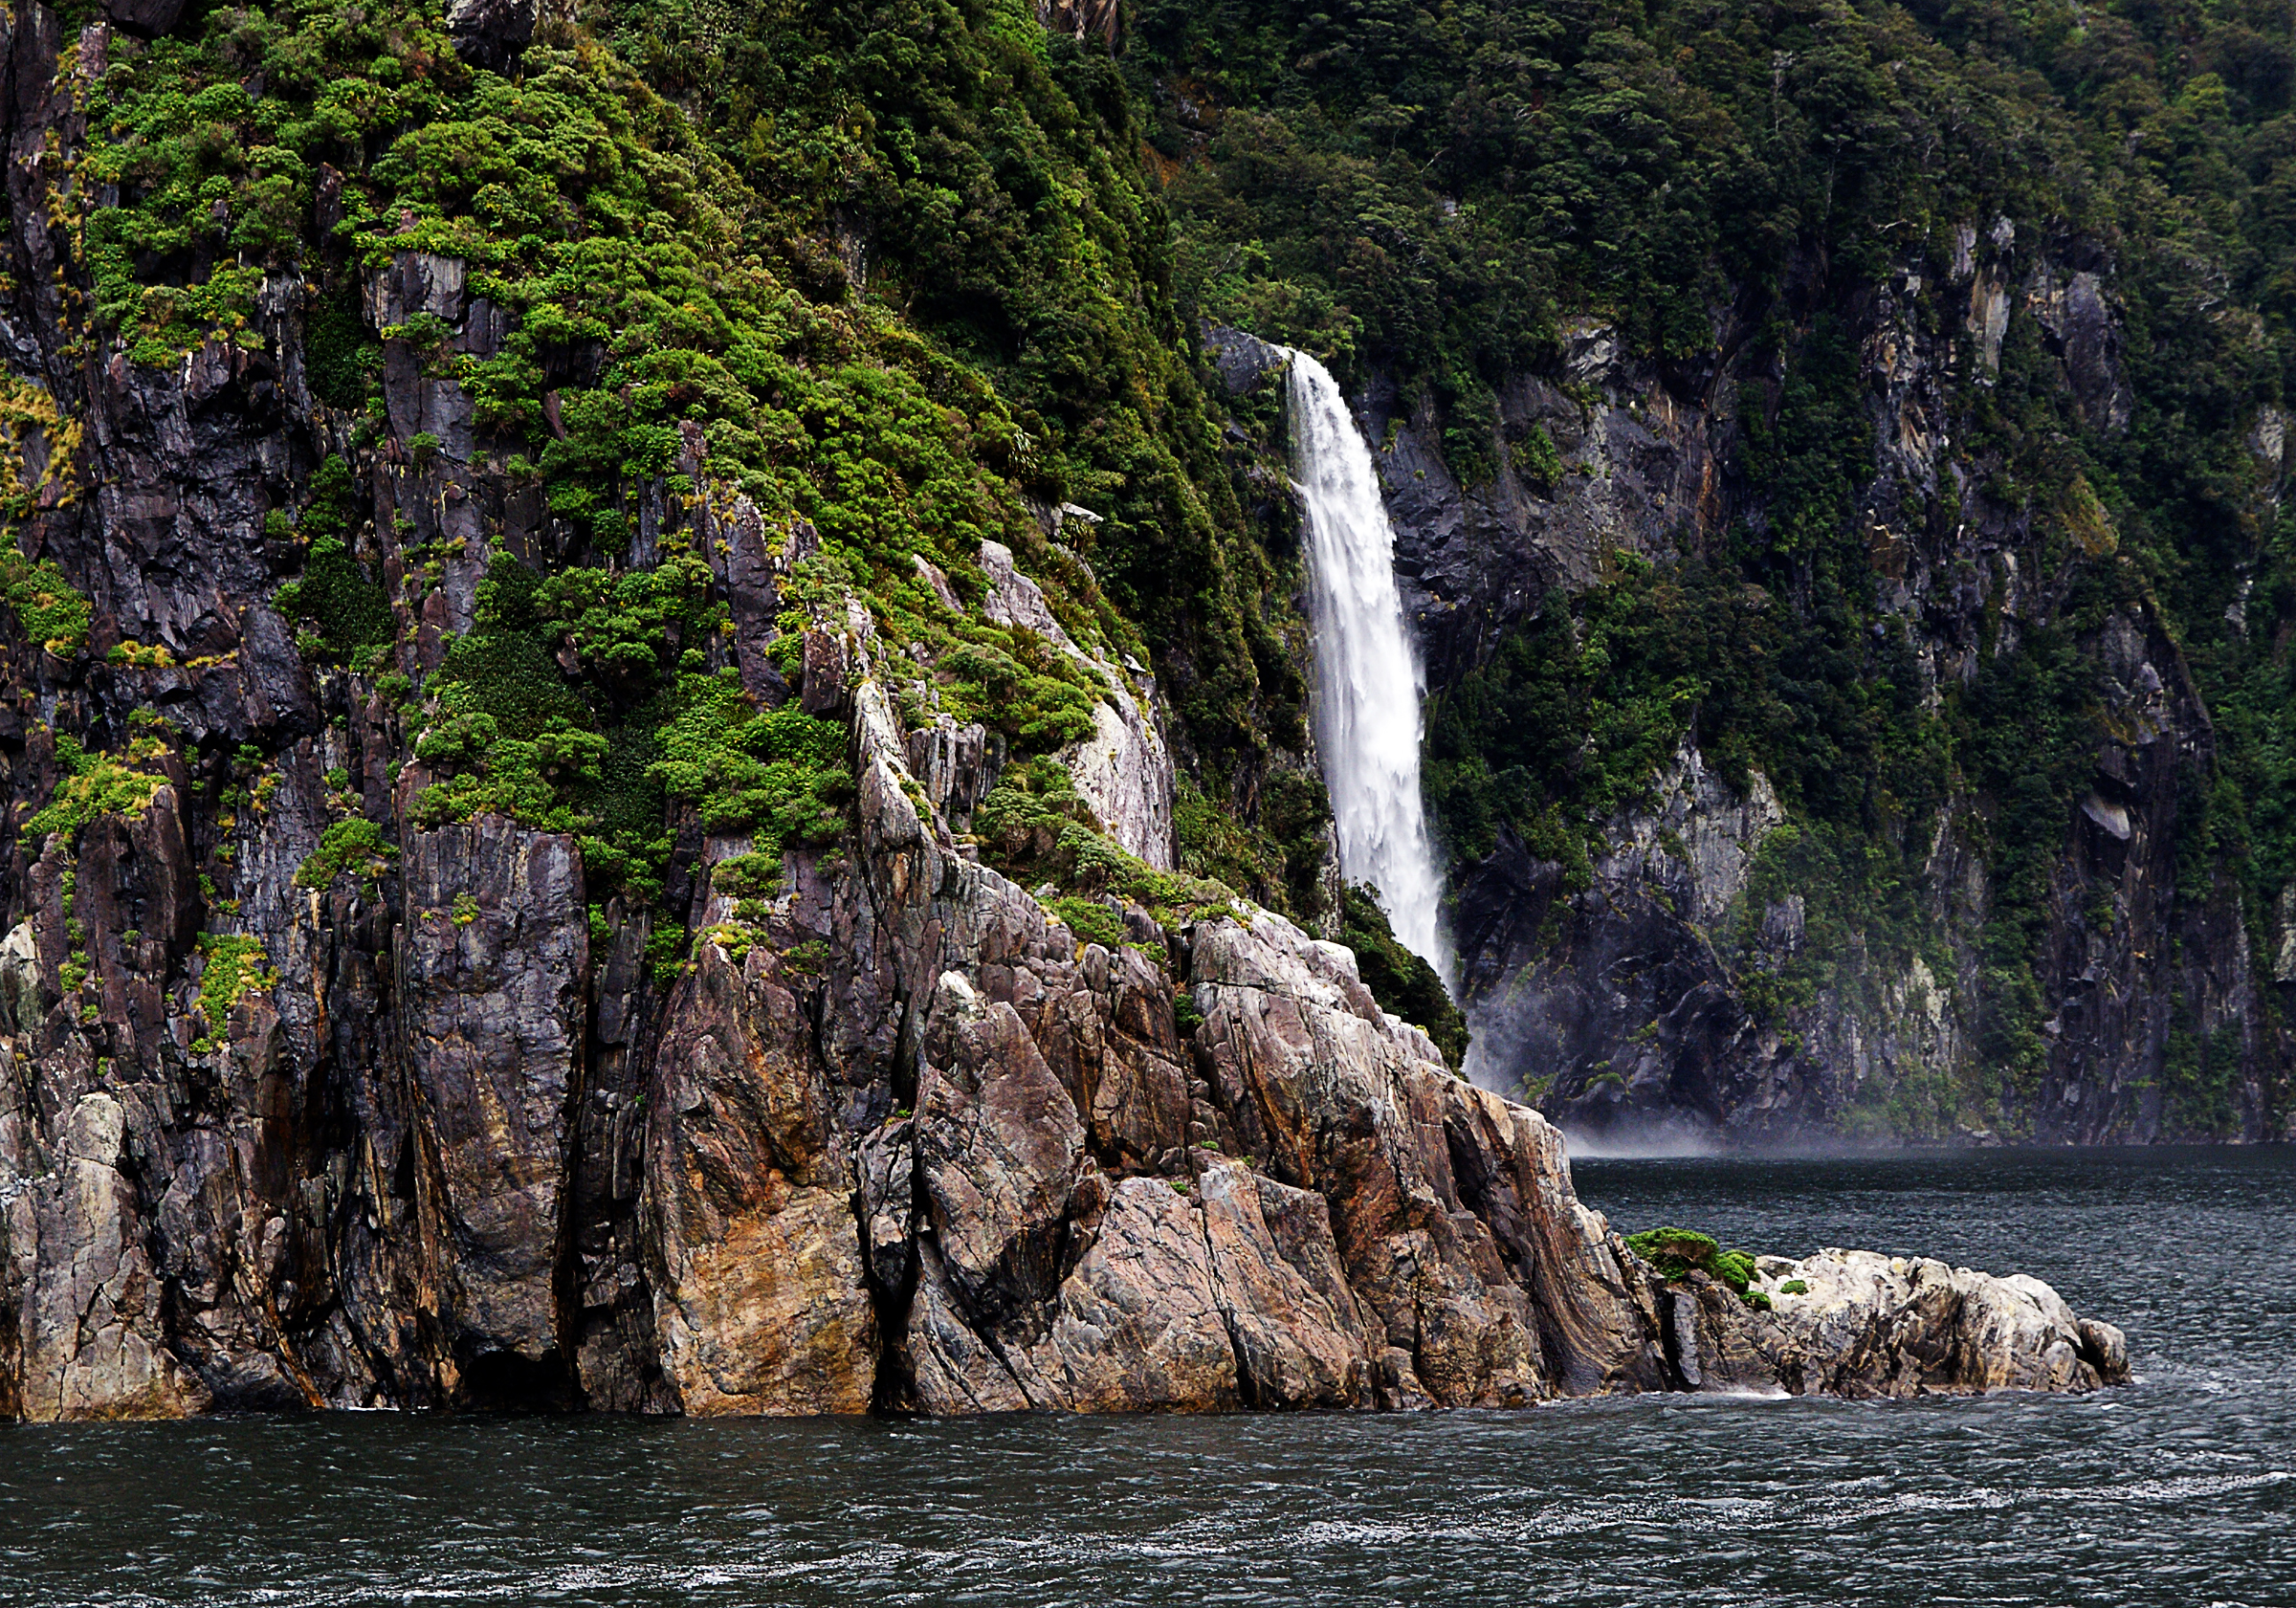
tree, water, nature, rock, waterfall, wilderness, river, cliff, rapid, terrain, body of water, nationalpark, newzealand, rainforest, flickrelite, milfordsound, water feature